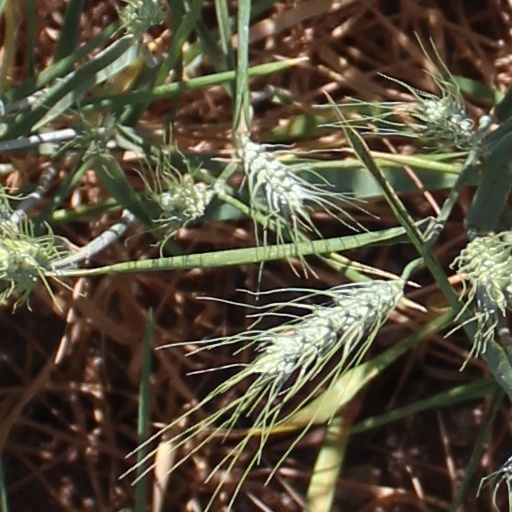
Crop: wheat